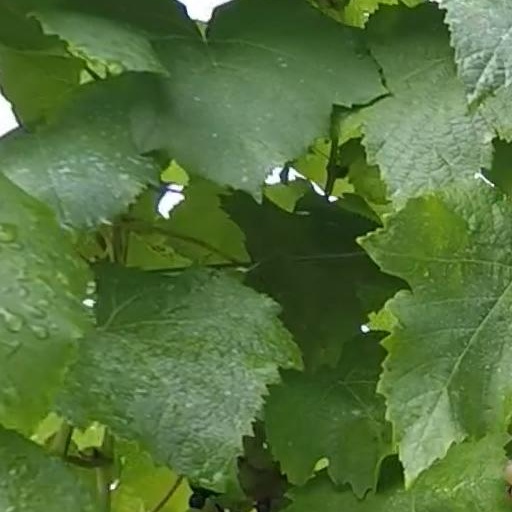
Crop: grape